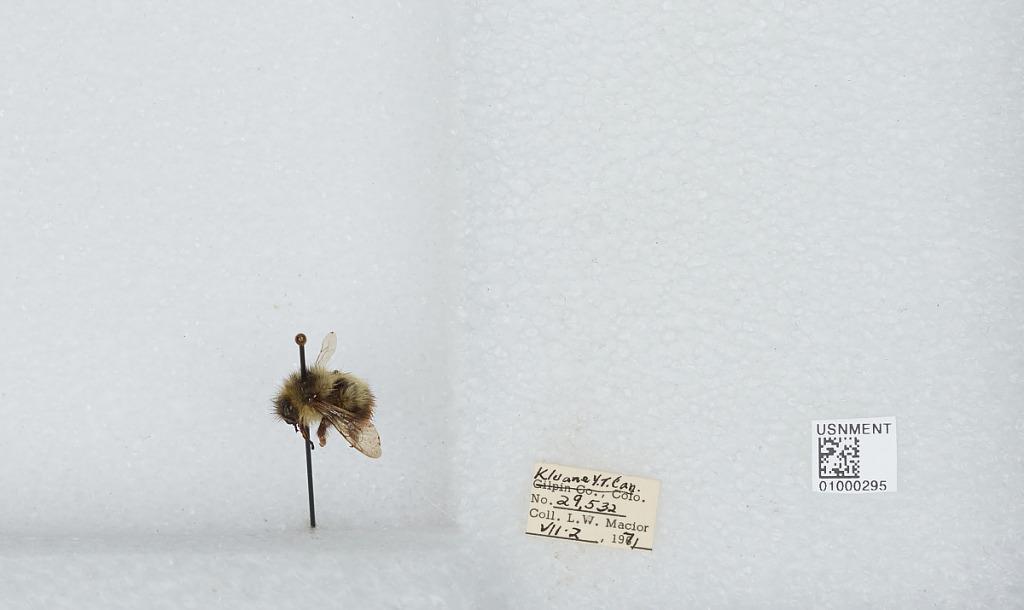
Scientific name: Bombus (Pyrobombus) mixtus Cresson
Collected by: L. Macior
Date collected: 1971-7-2
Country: Canada
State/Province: Yukon Territory
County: Yukon
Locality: Kluane
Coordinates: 60.75, -139.5